Ernest Pogorelc

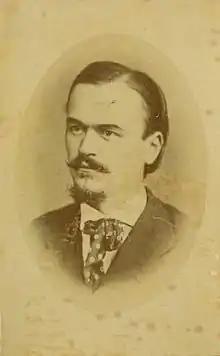
Pogorelc's photograph of the writer Josip Jurčič

Ernest Pogorelc (also Ernst Pogorelz, 1838 – 21 September 1892) was the first professional photographer from Ljubljana.